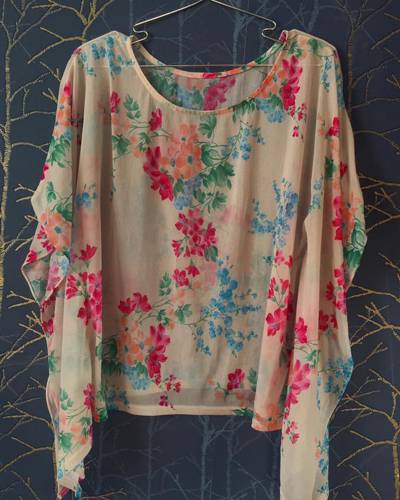
Waste category: clothes